Charles Octavius Boothe

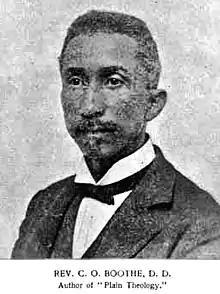

Charles Octavius Boothe (13 June 1845 – 27 February 1924) was an African American Baptist preacher and educator. He also helped establish the Colored Baptist Missionary Convention of the State of Alabama.